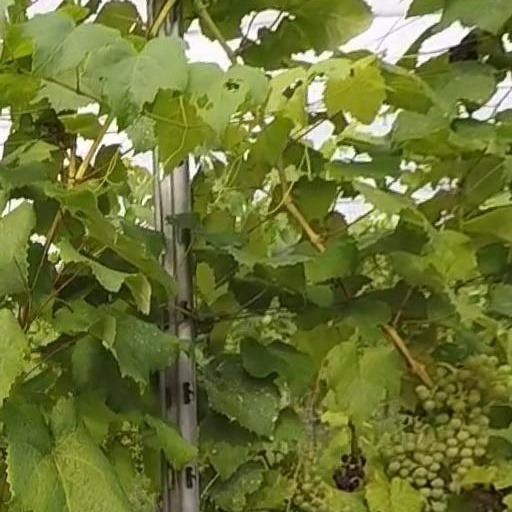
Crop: grape